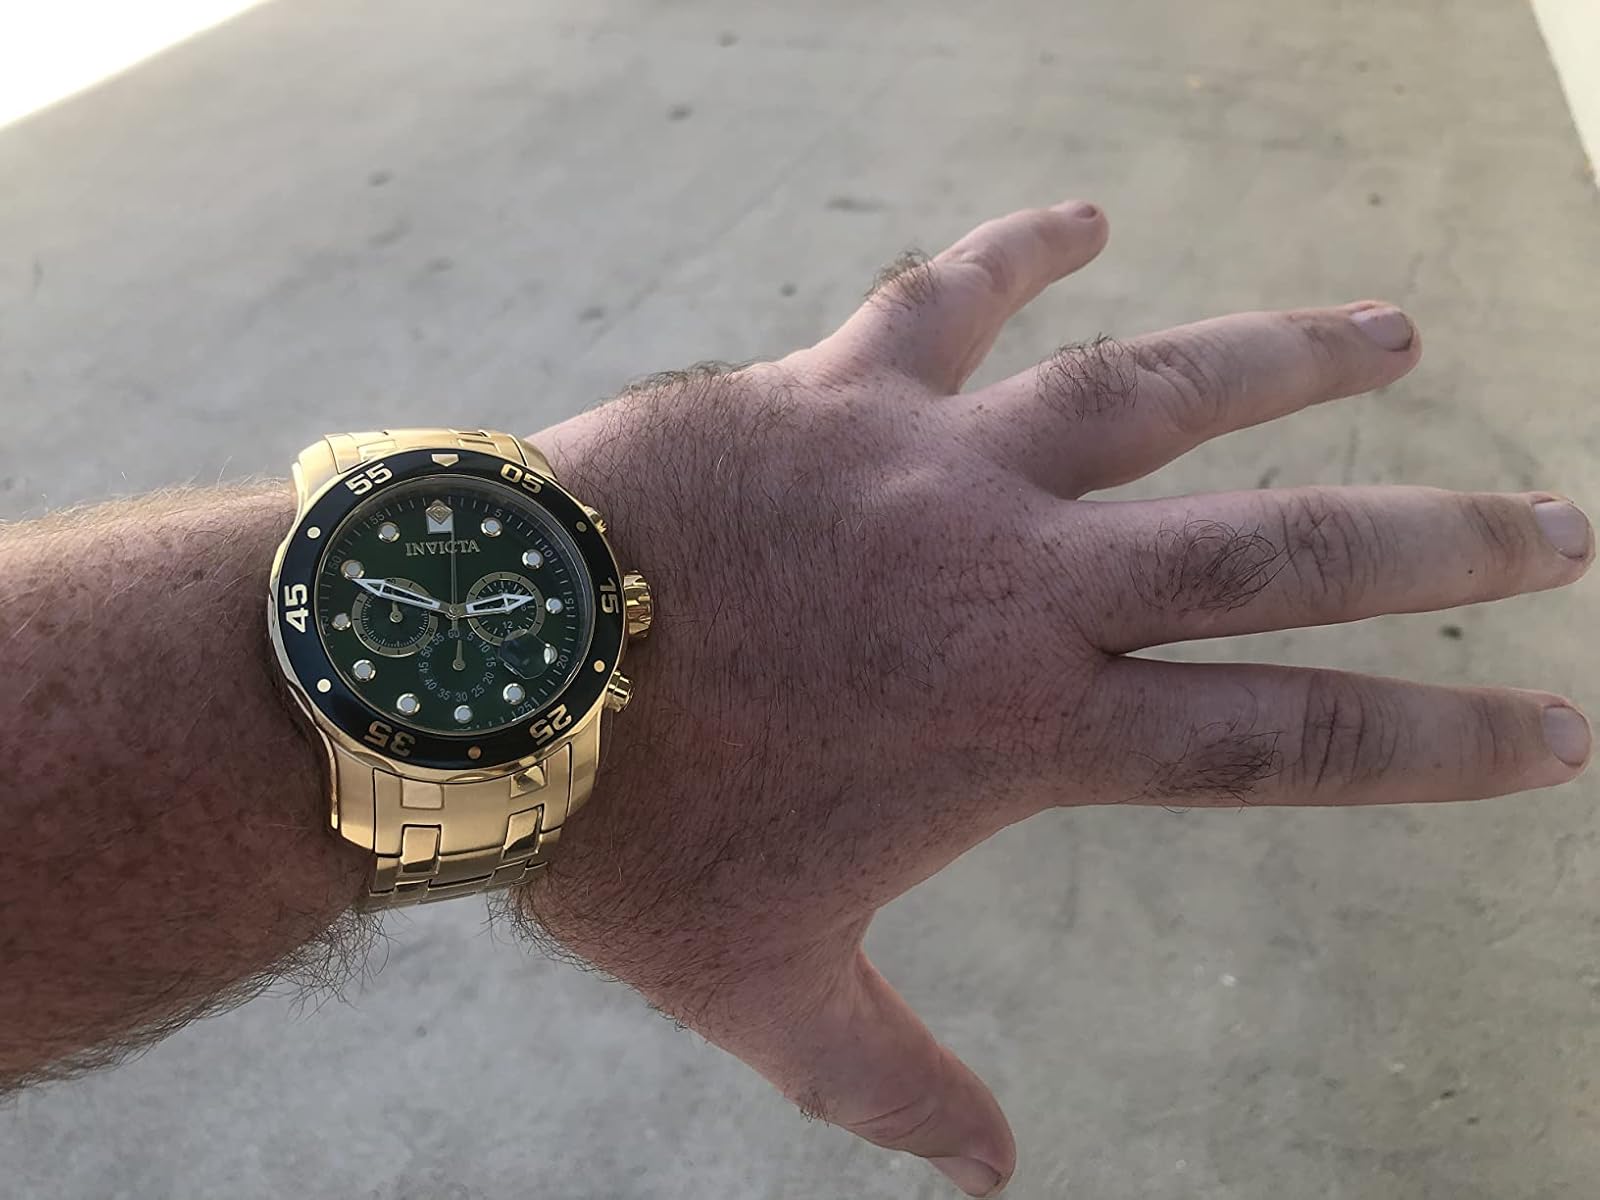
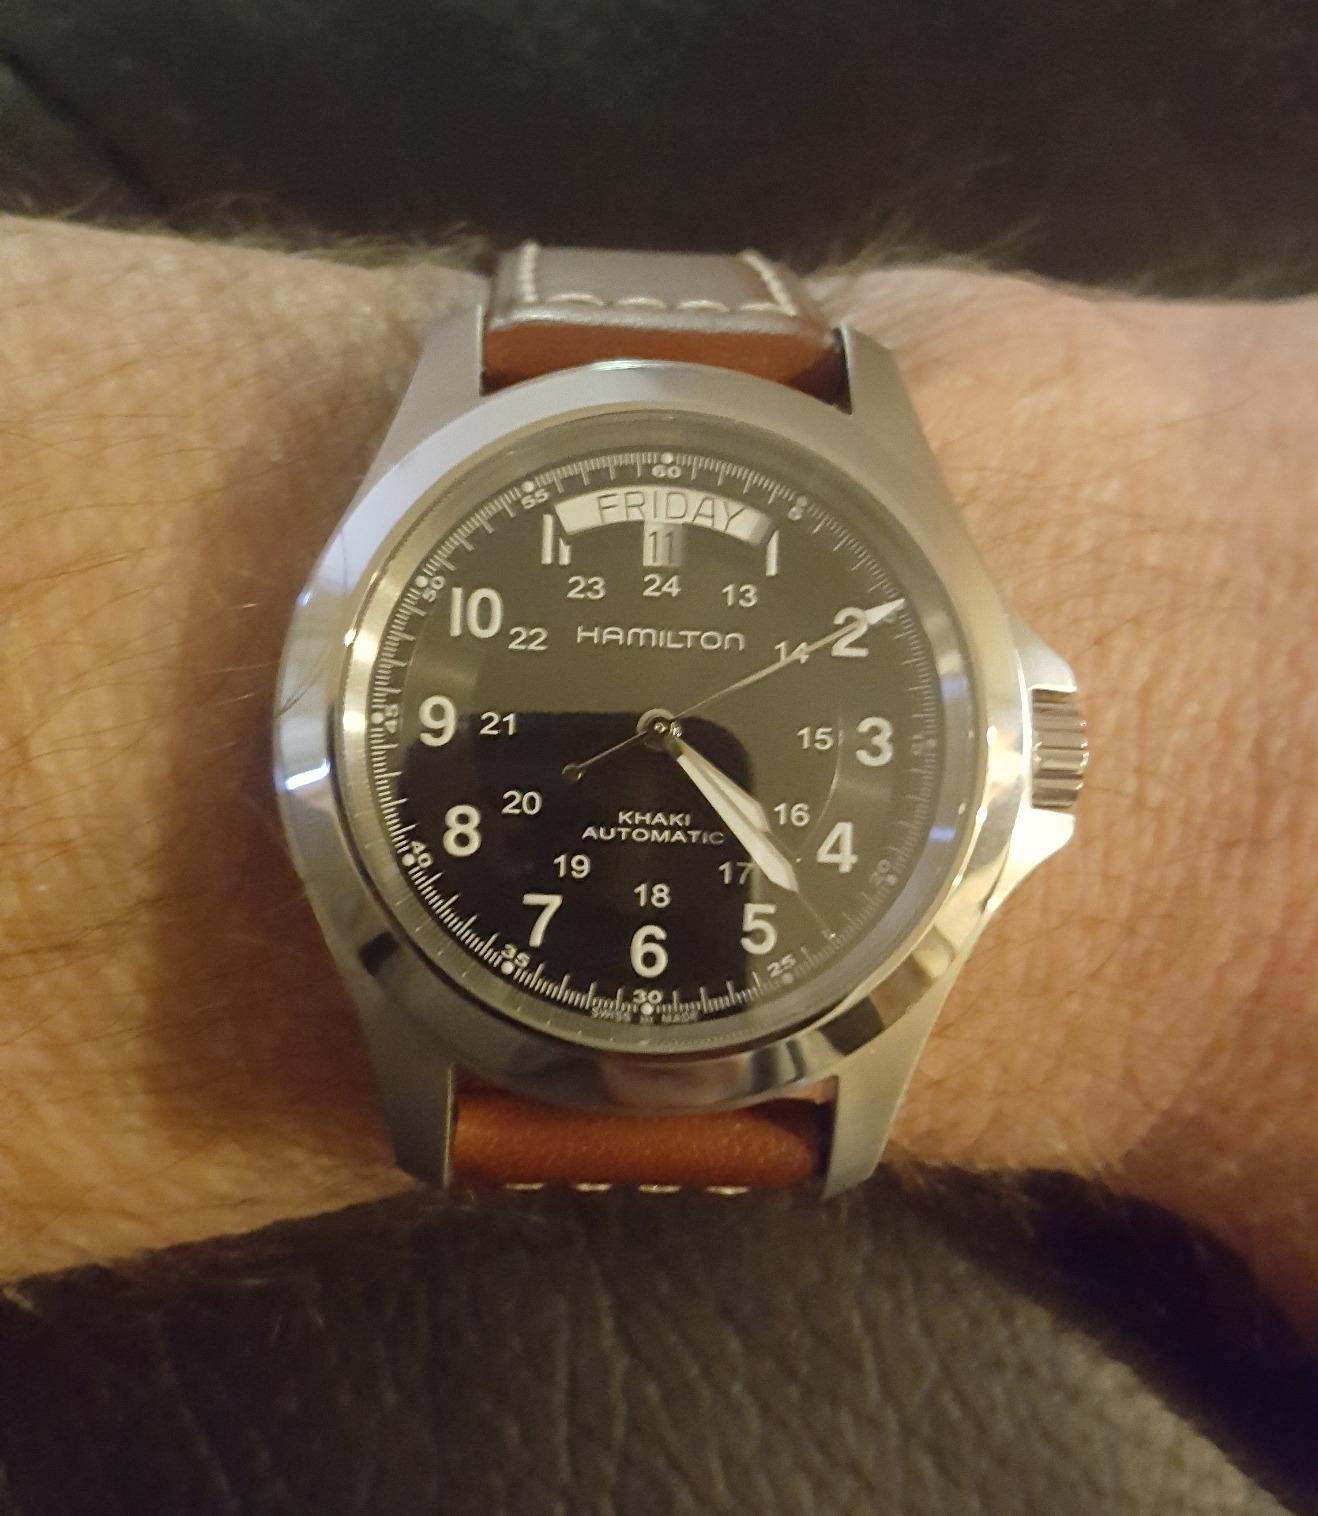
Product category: accessories_watch
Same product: no